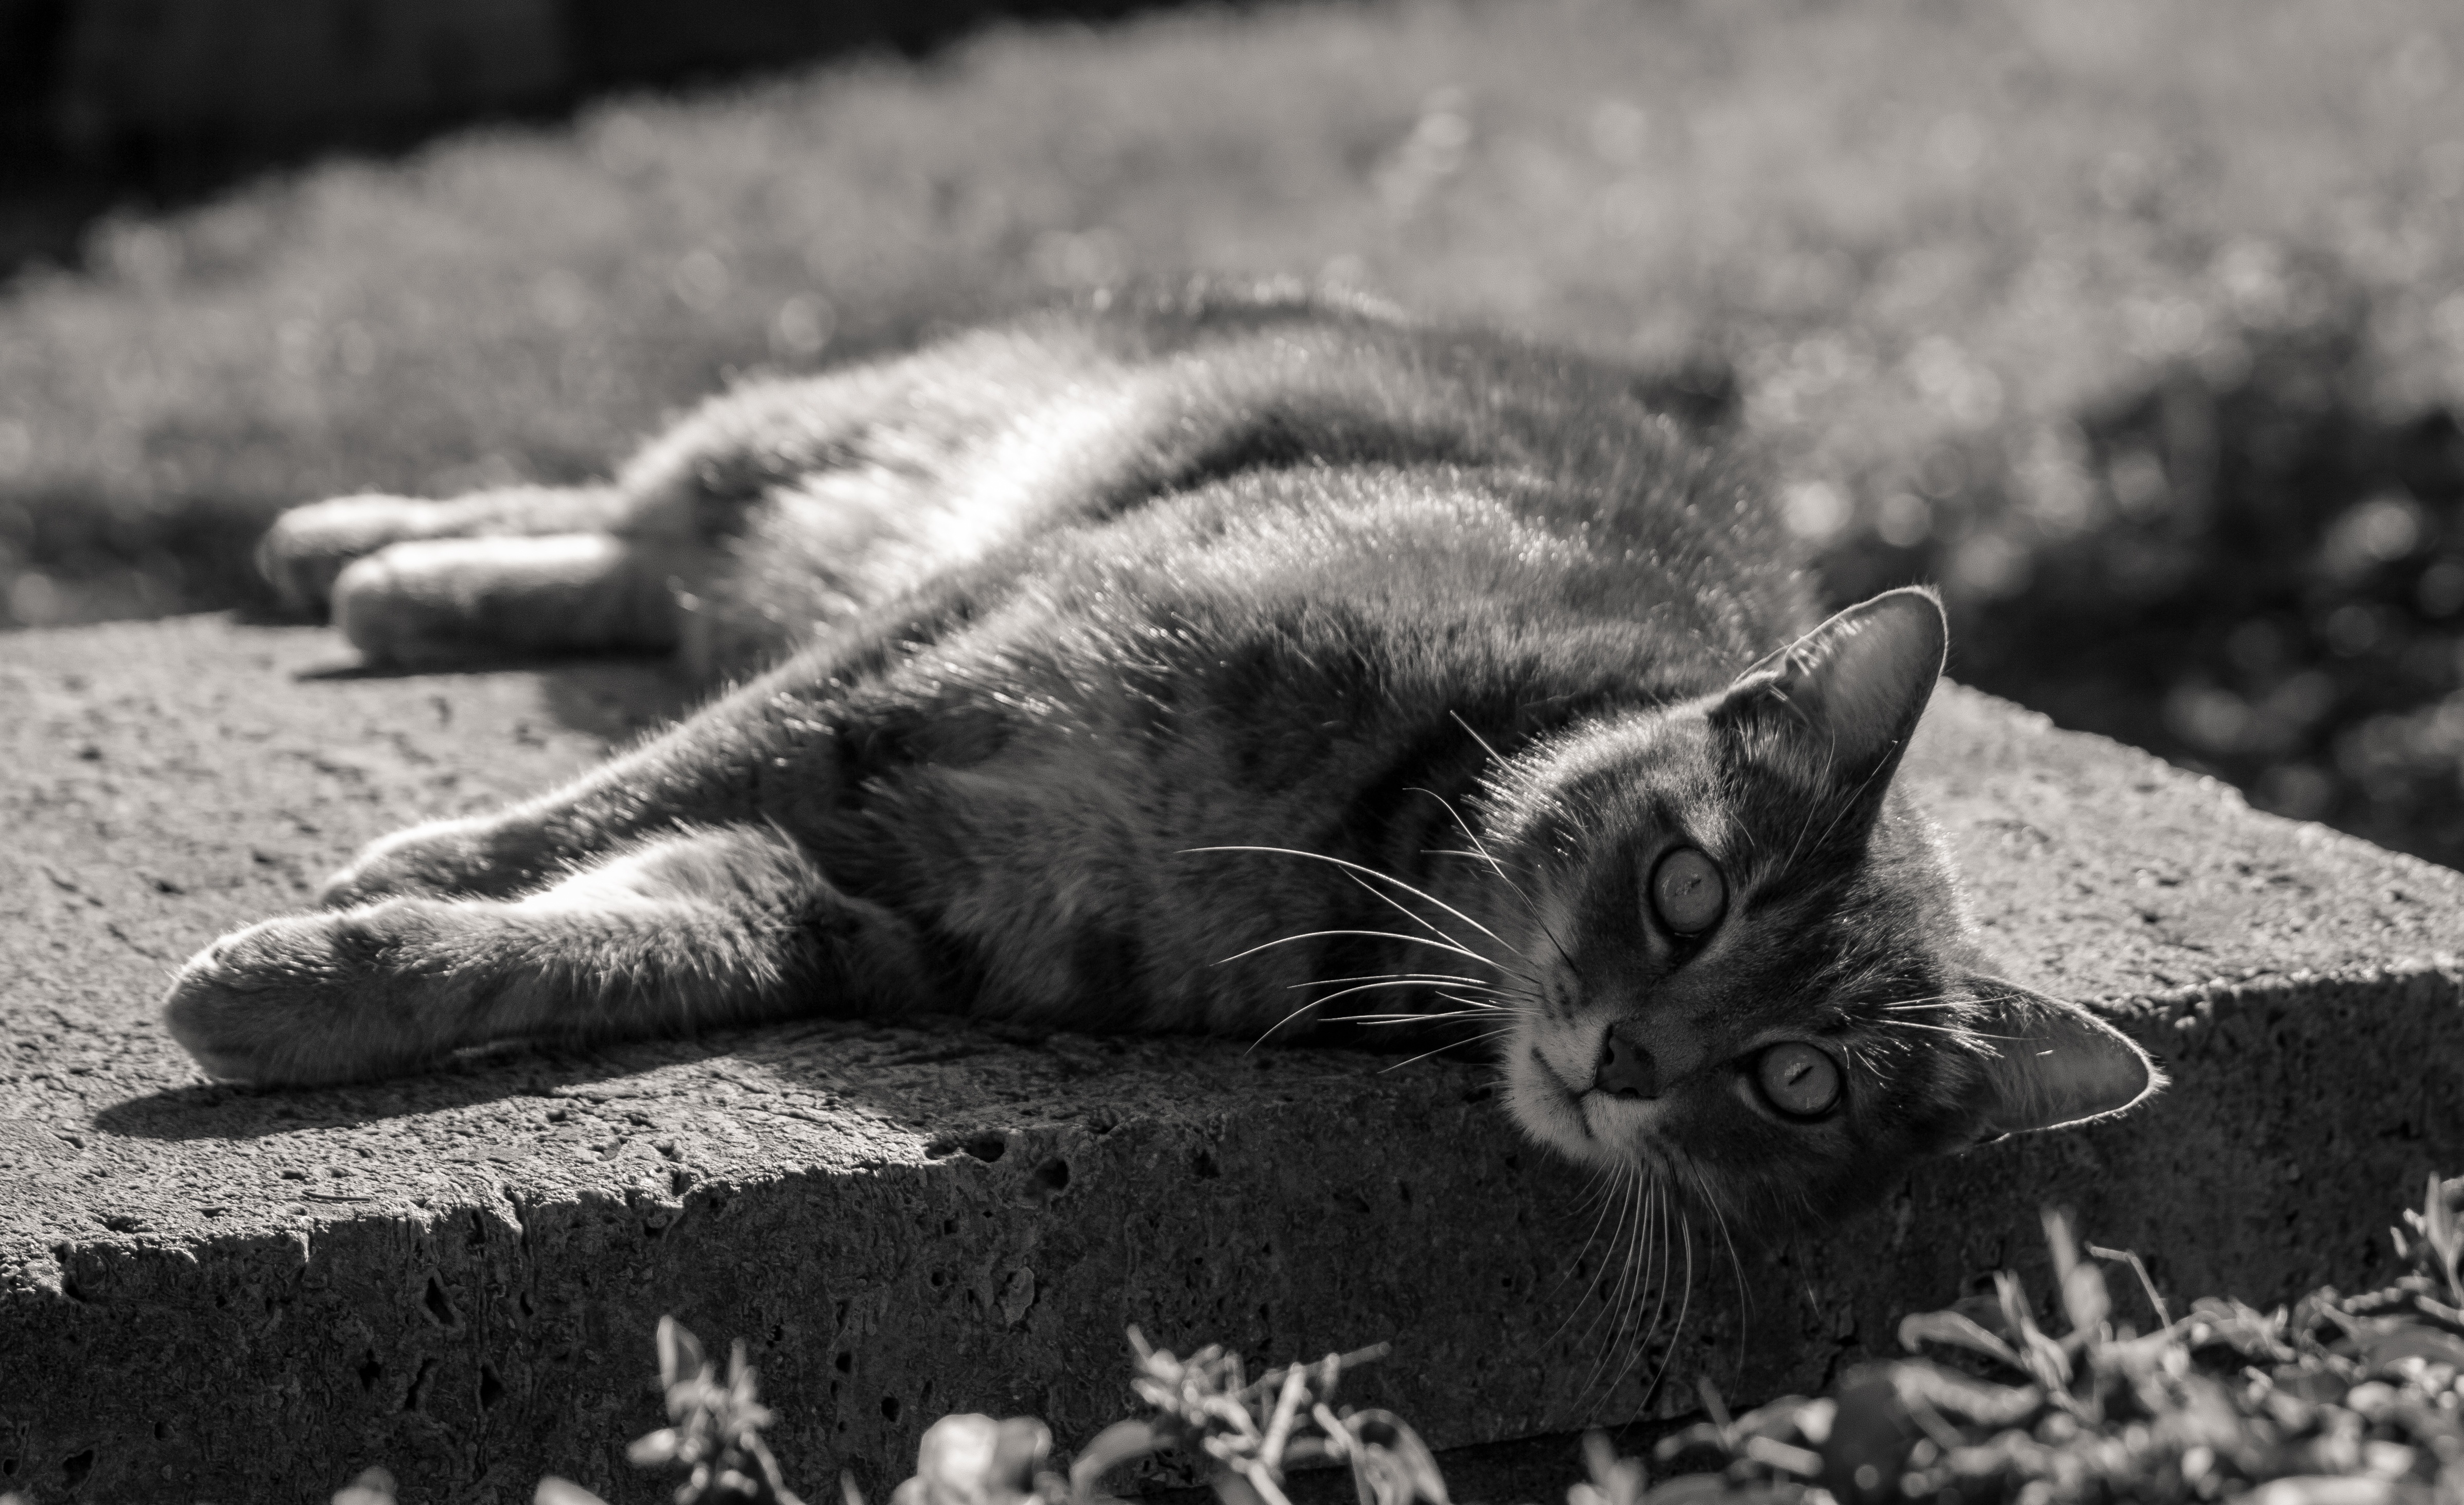
grass, black and white, animal, pet, kitten, cat, mammal, black, monochrome, fauna, outdoors, whiskers, vertebrate, tabby cat, vlack and black, lying on the sun, monochrome photography, small to medium sized cats, cat like mammal